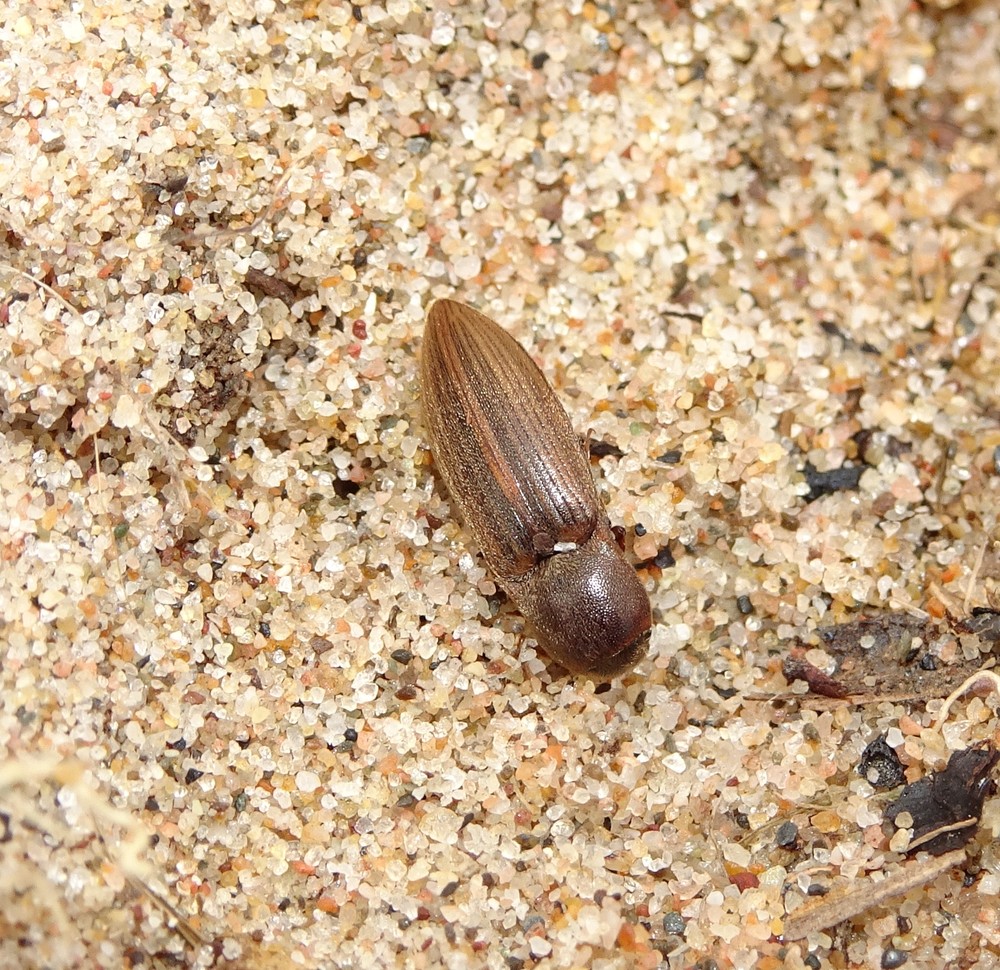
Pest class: clickbeetles_wireworms